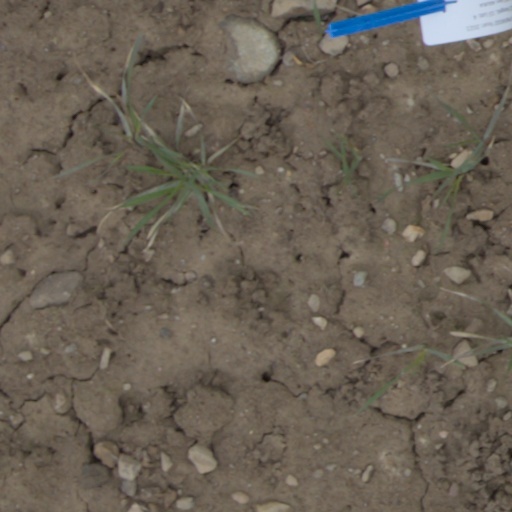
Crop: wheat